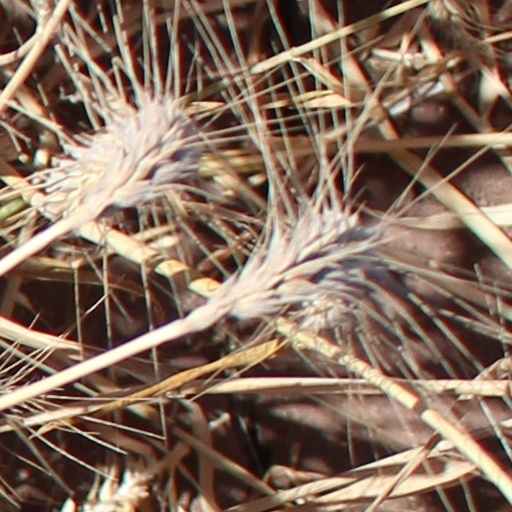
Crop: wheat